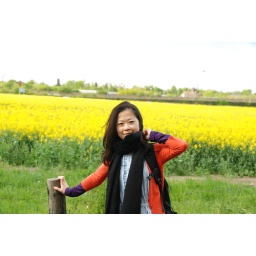
Finally we arrived at the golden field, my 3 hour continuous walking and my pain in the feet.... all worth it!